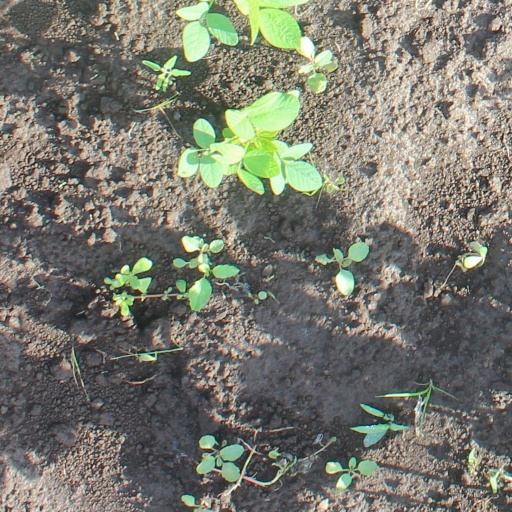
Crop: soybean